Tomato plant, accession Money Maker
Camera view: bottom (45 deg); turntable rotation: 270 degrees
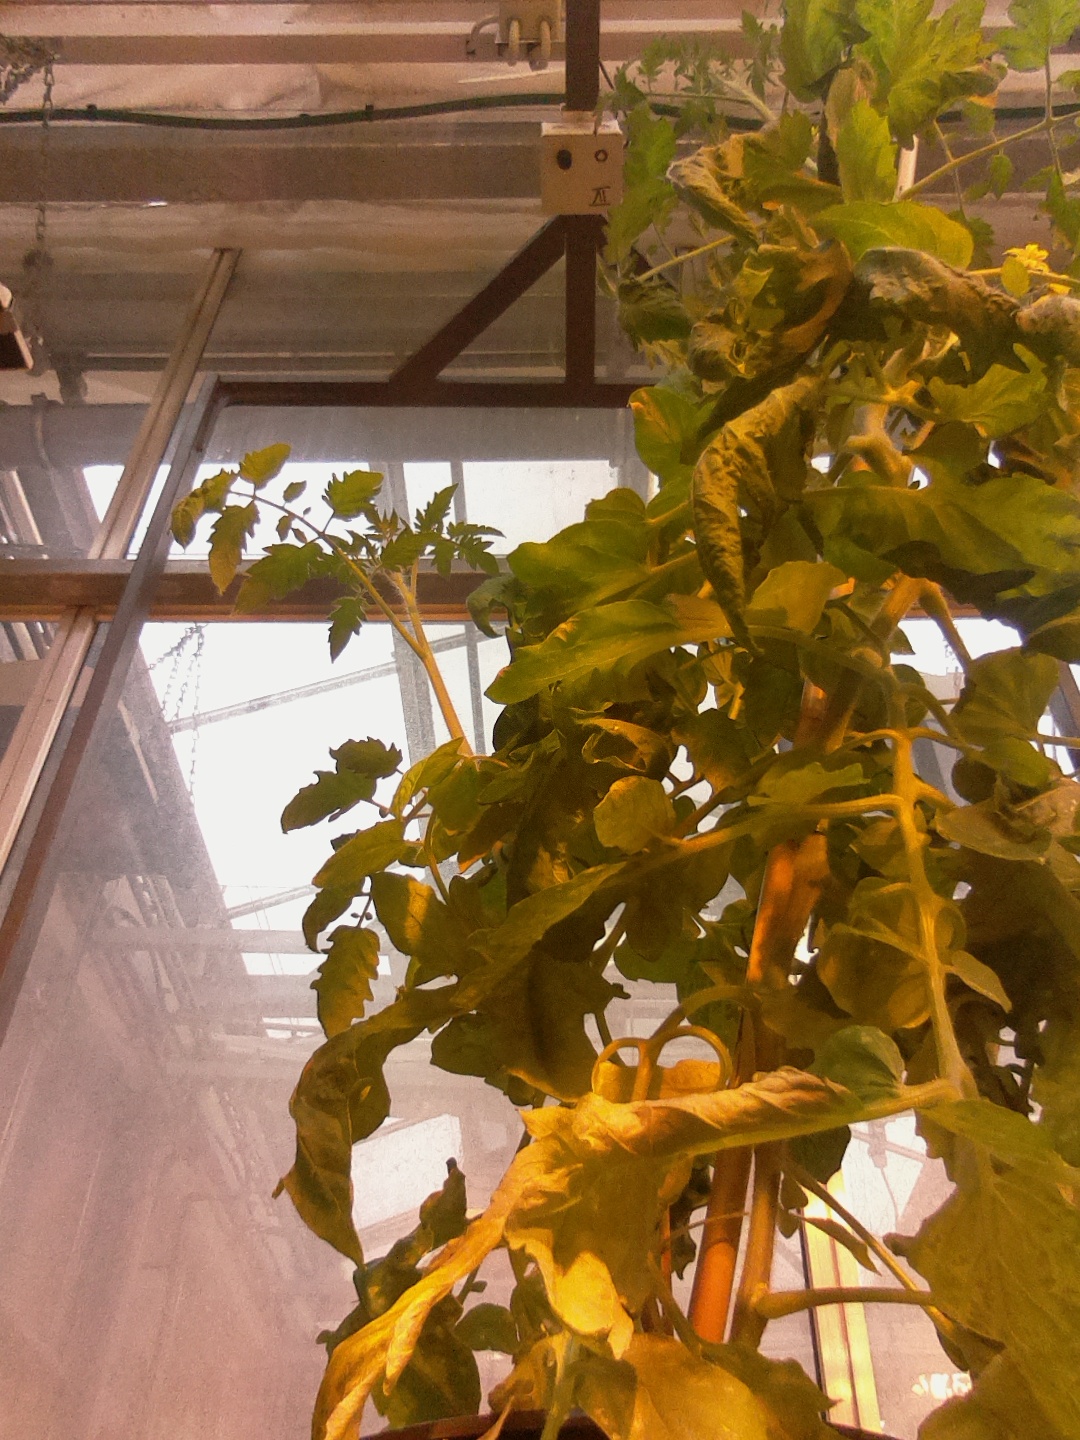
BBCH growth stage 70: Fruits at the main stem or branches visibles